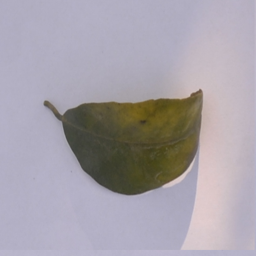
Plant part: leaf
Disease: black_spot